Pane sciocco

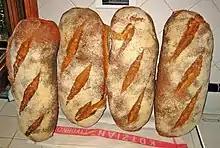

', also called ' ('Tuscan bread') outside Tuscany, is a variety of bread commonly found in the Tuscany, Umbria, and Marche regions of Italy, different from other types of Italian bread for not having any salt added.